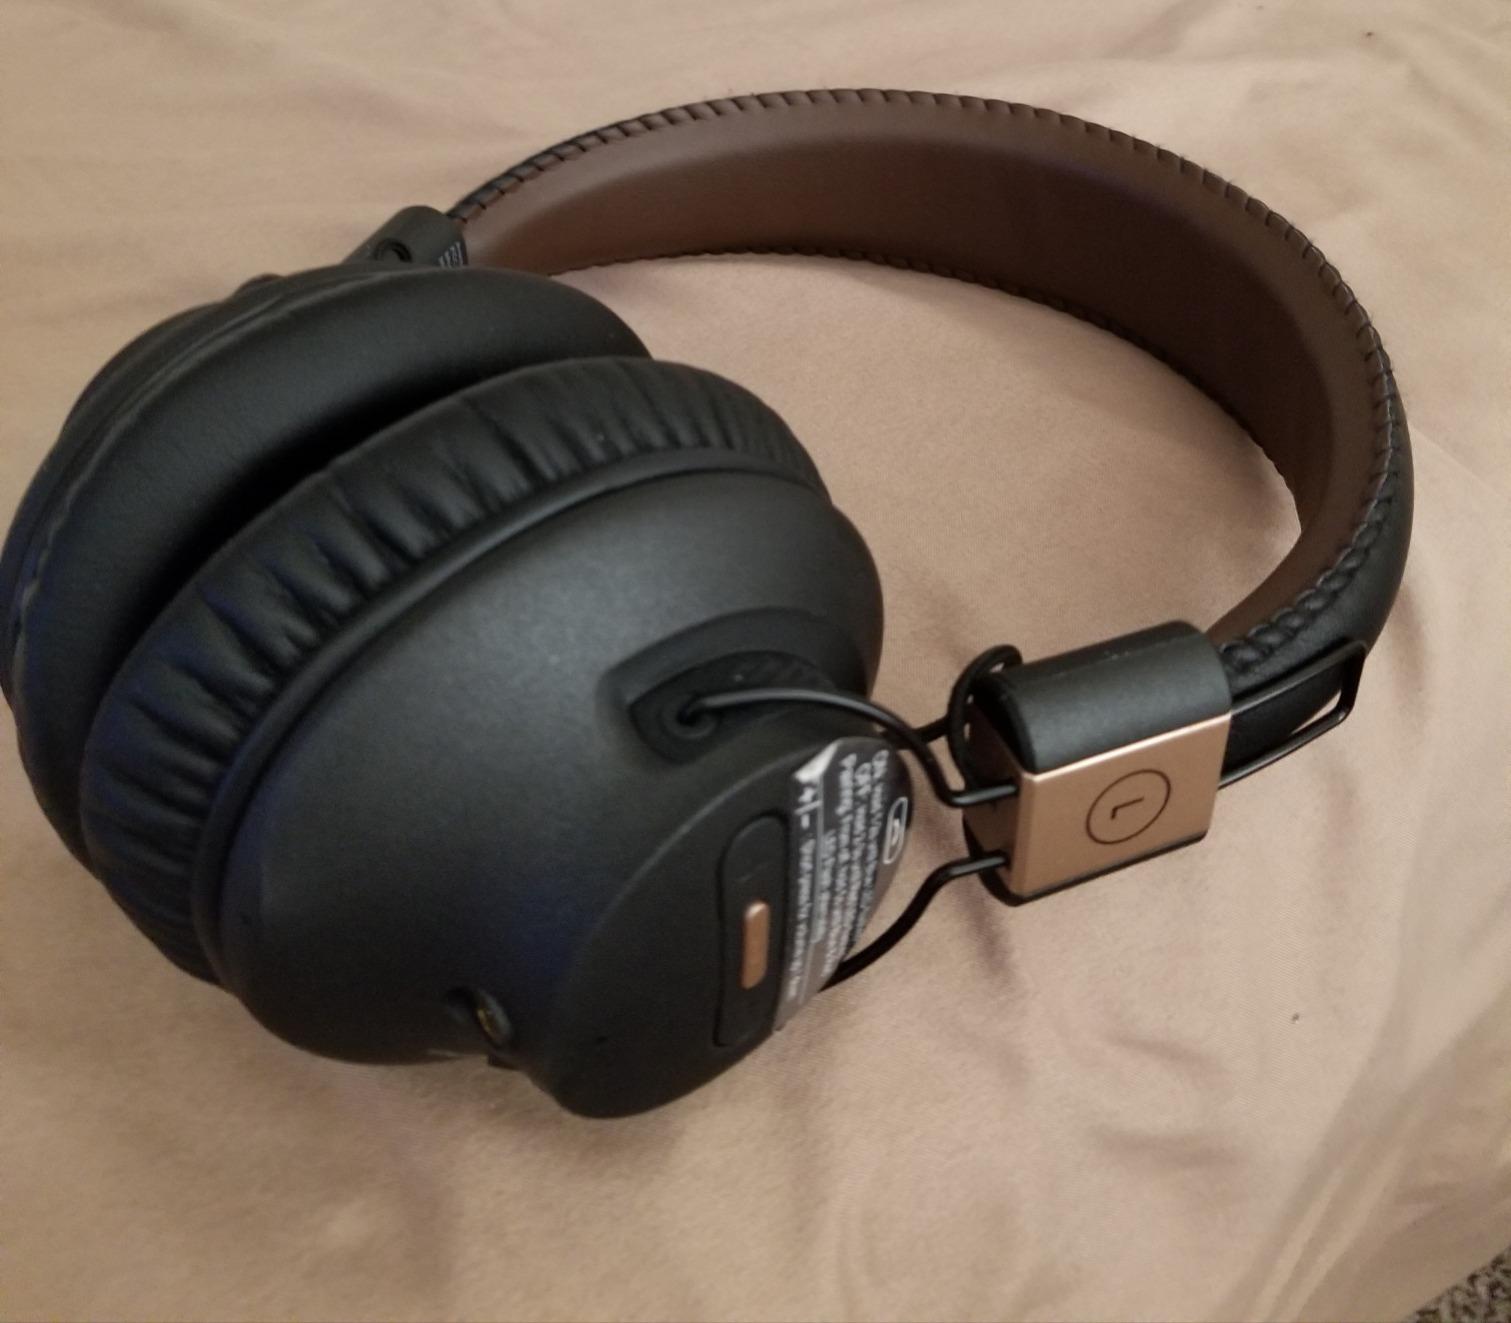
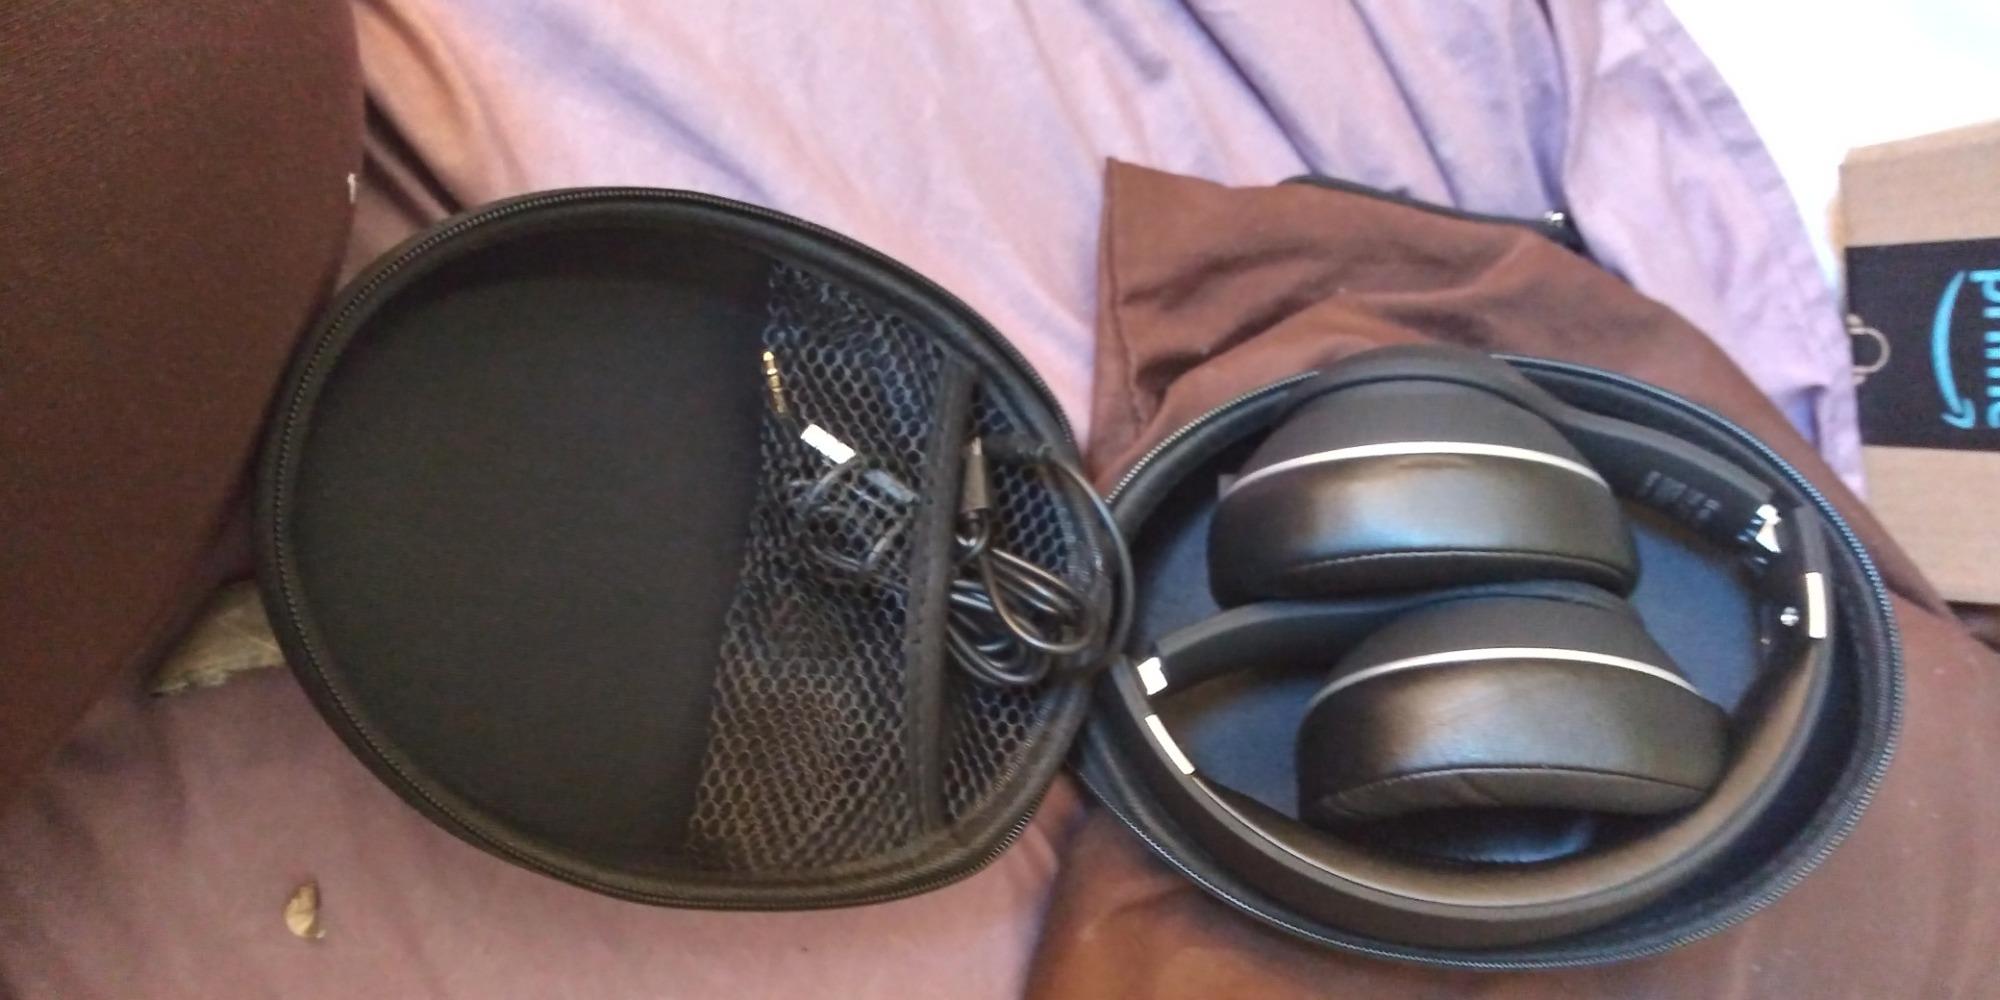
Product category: headphones
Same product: no